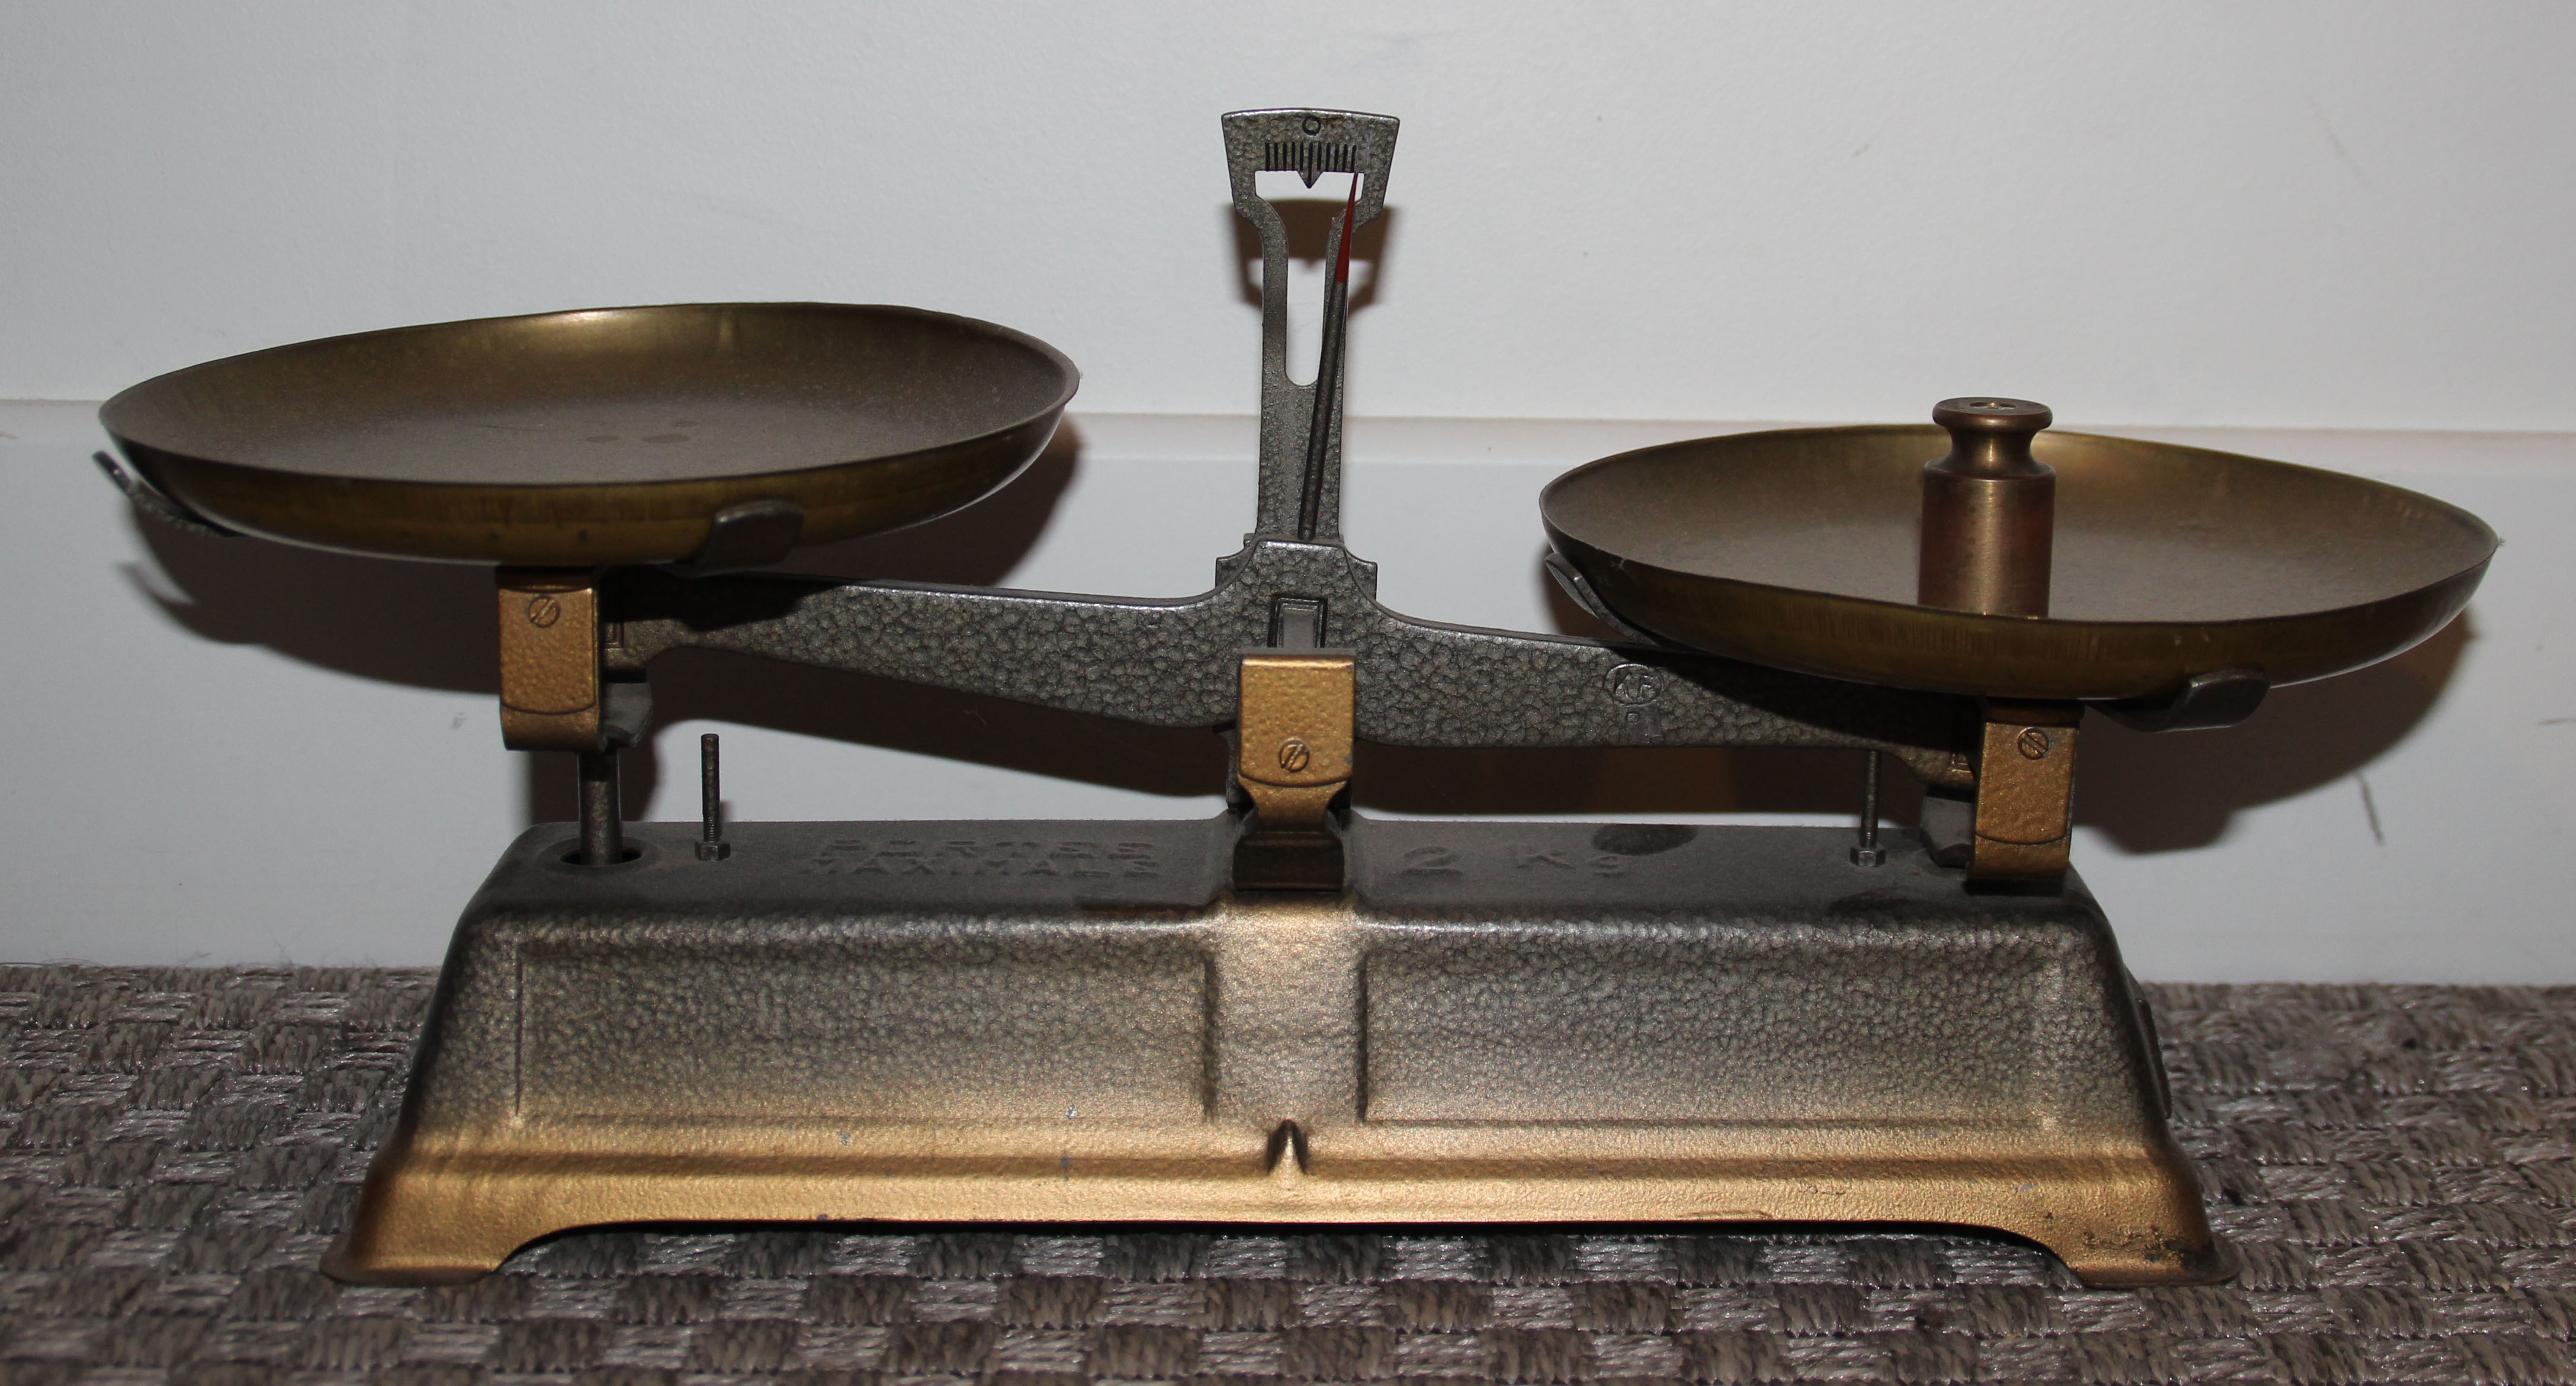
table, wood, antique, balance, sink, furniture, coffee table, imbalance, shape, man made object, plumbing fixture, uplands, roberval